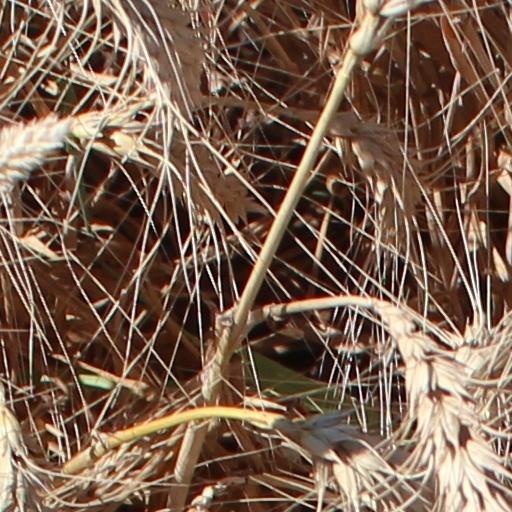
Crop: wheat